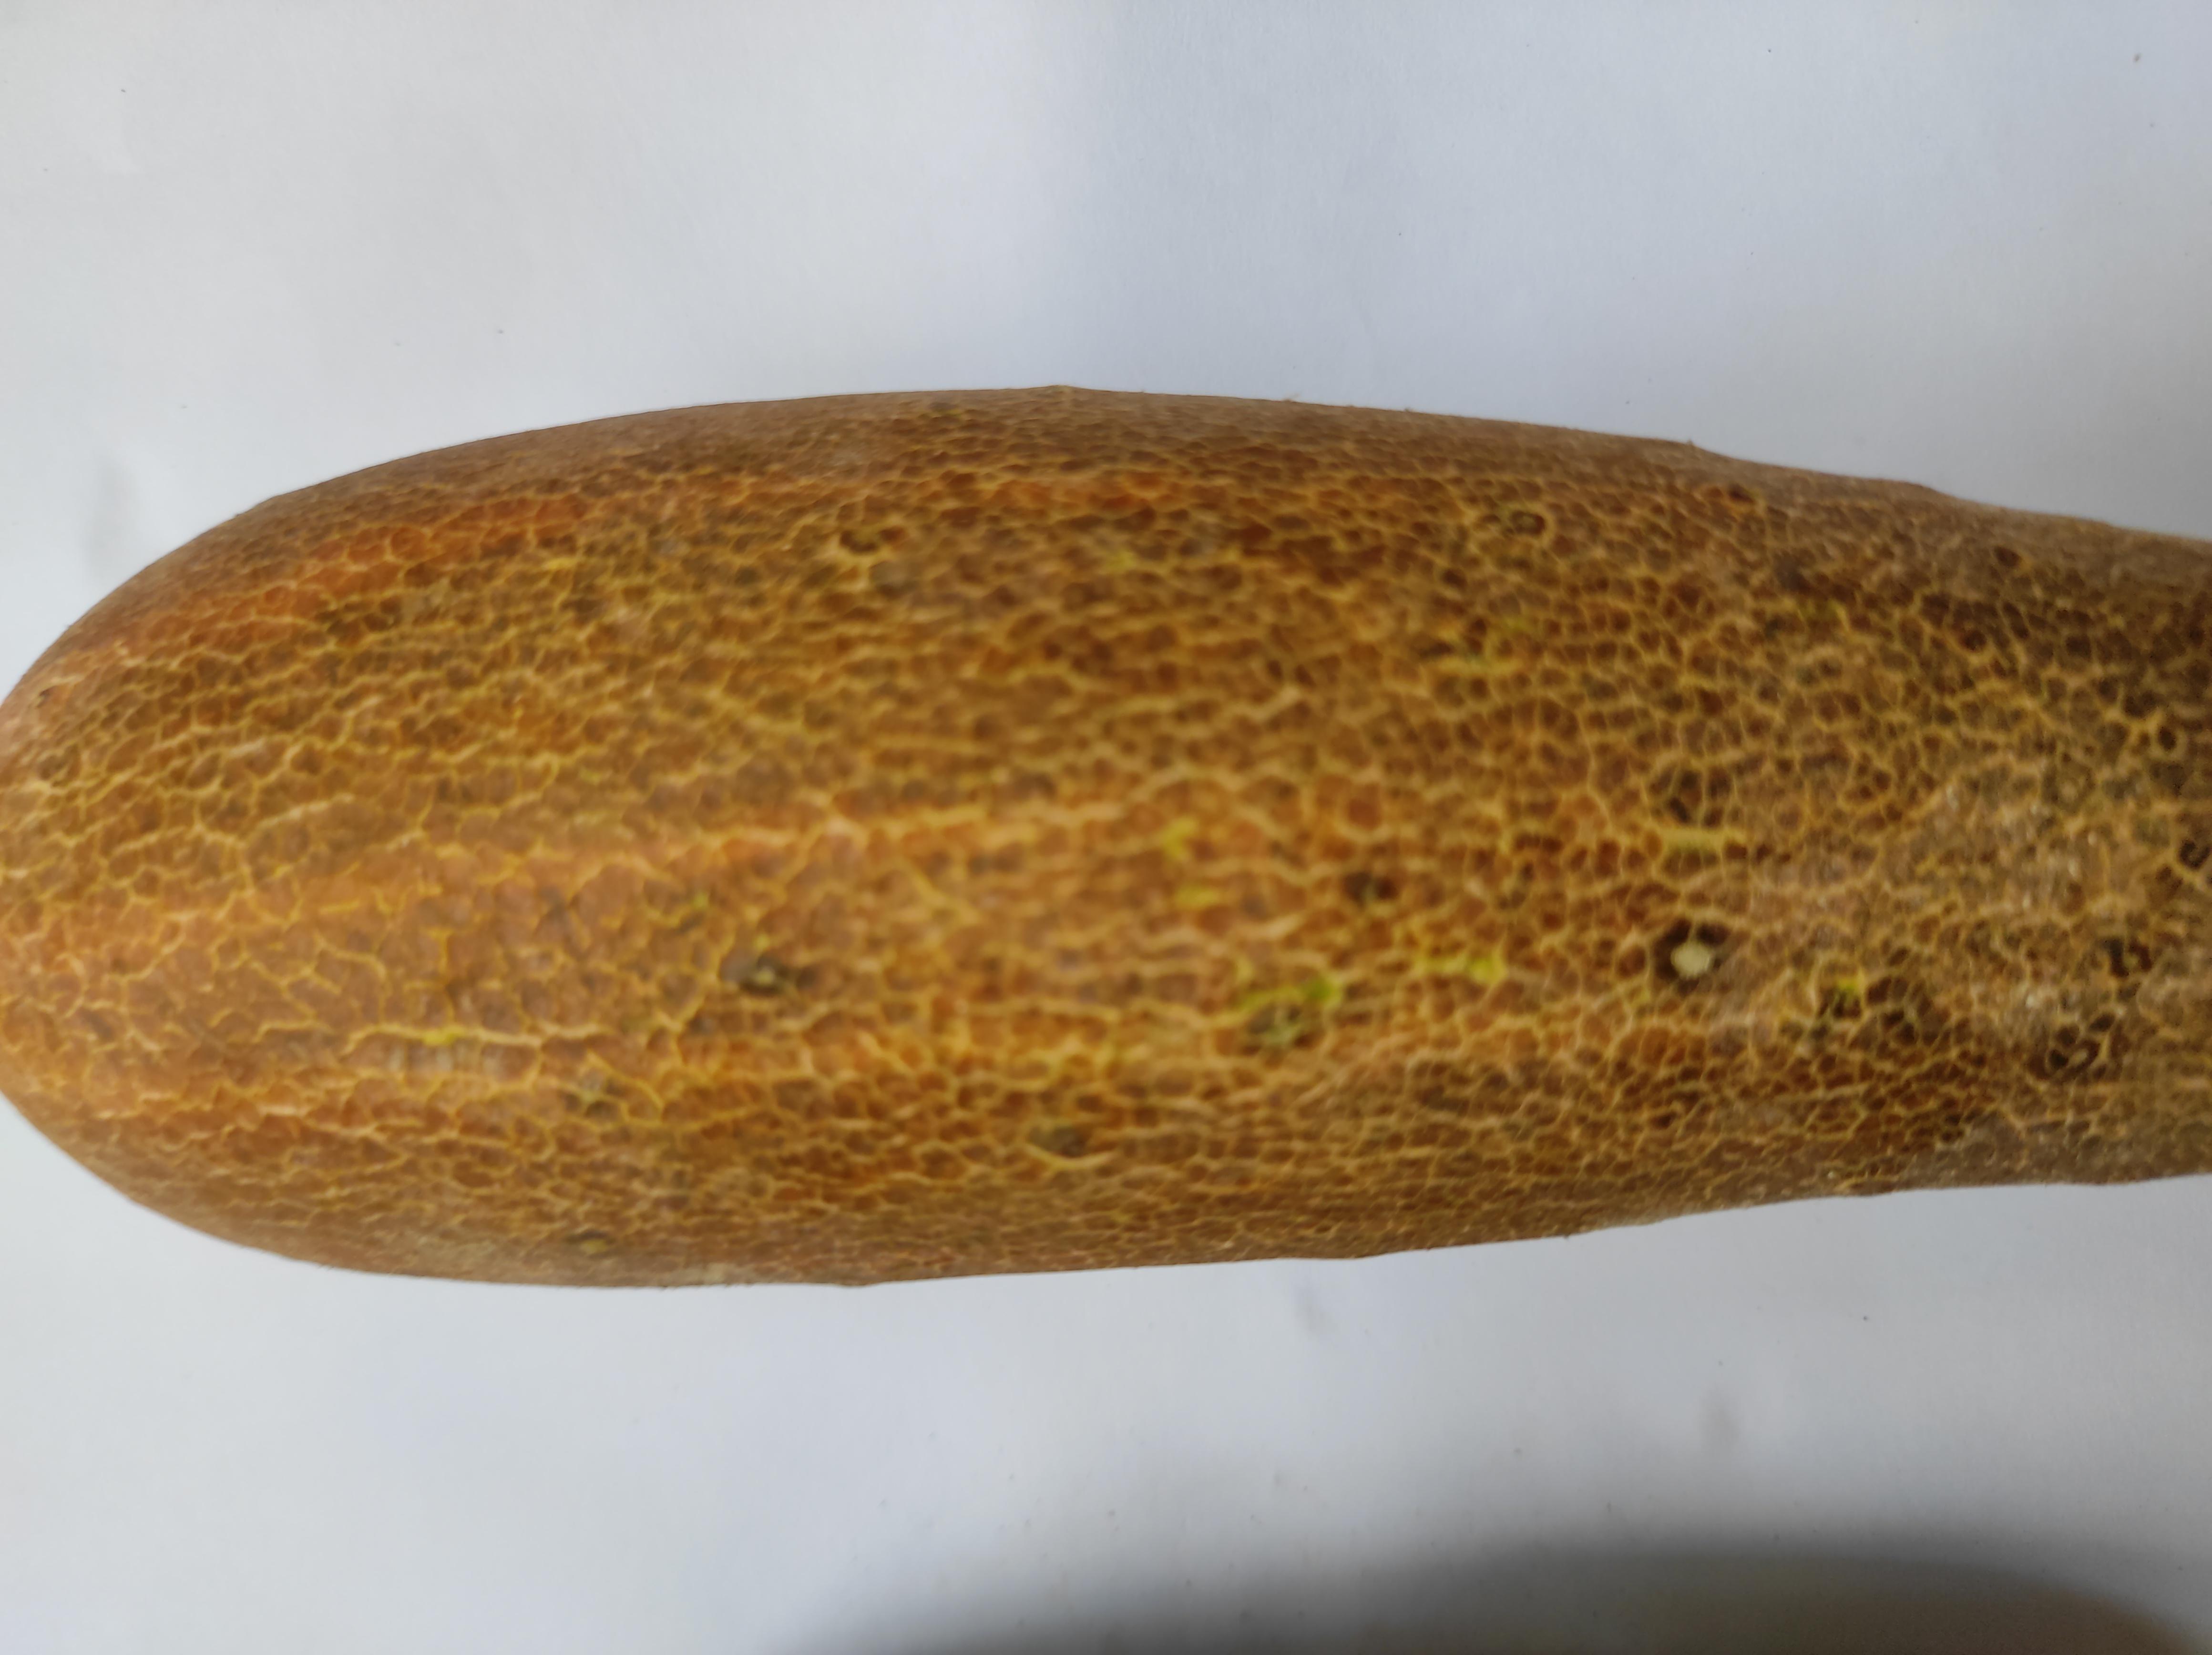
Label: Cucumber